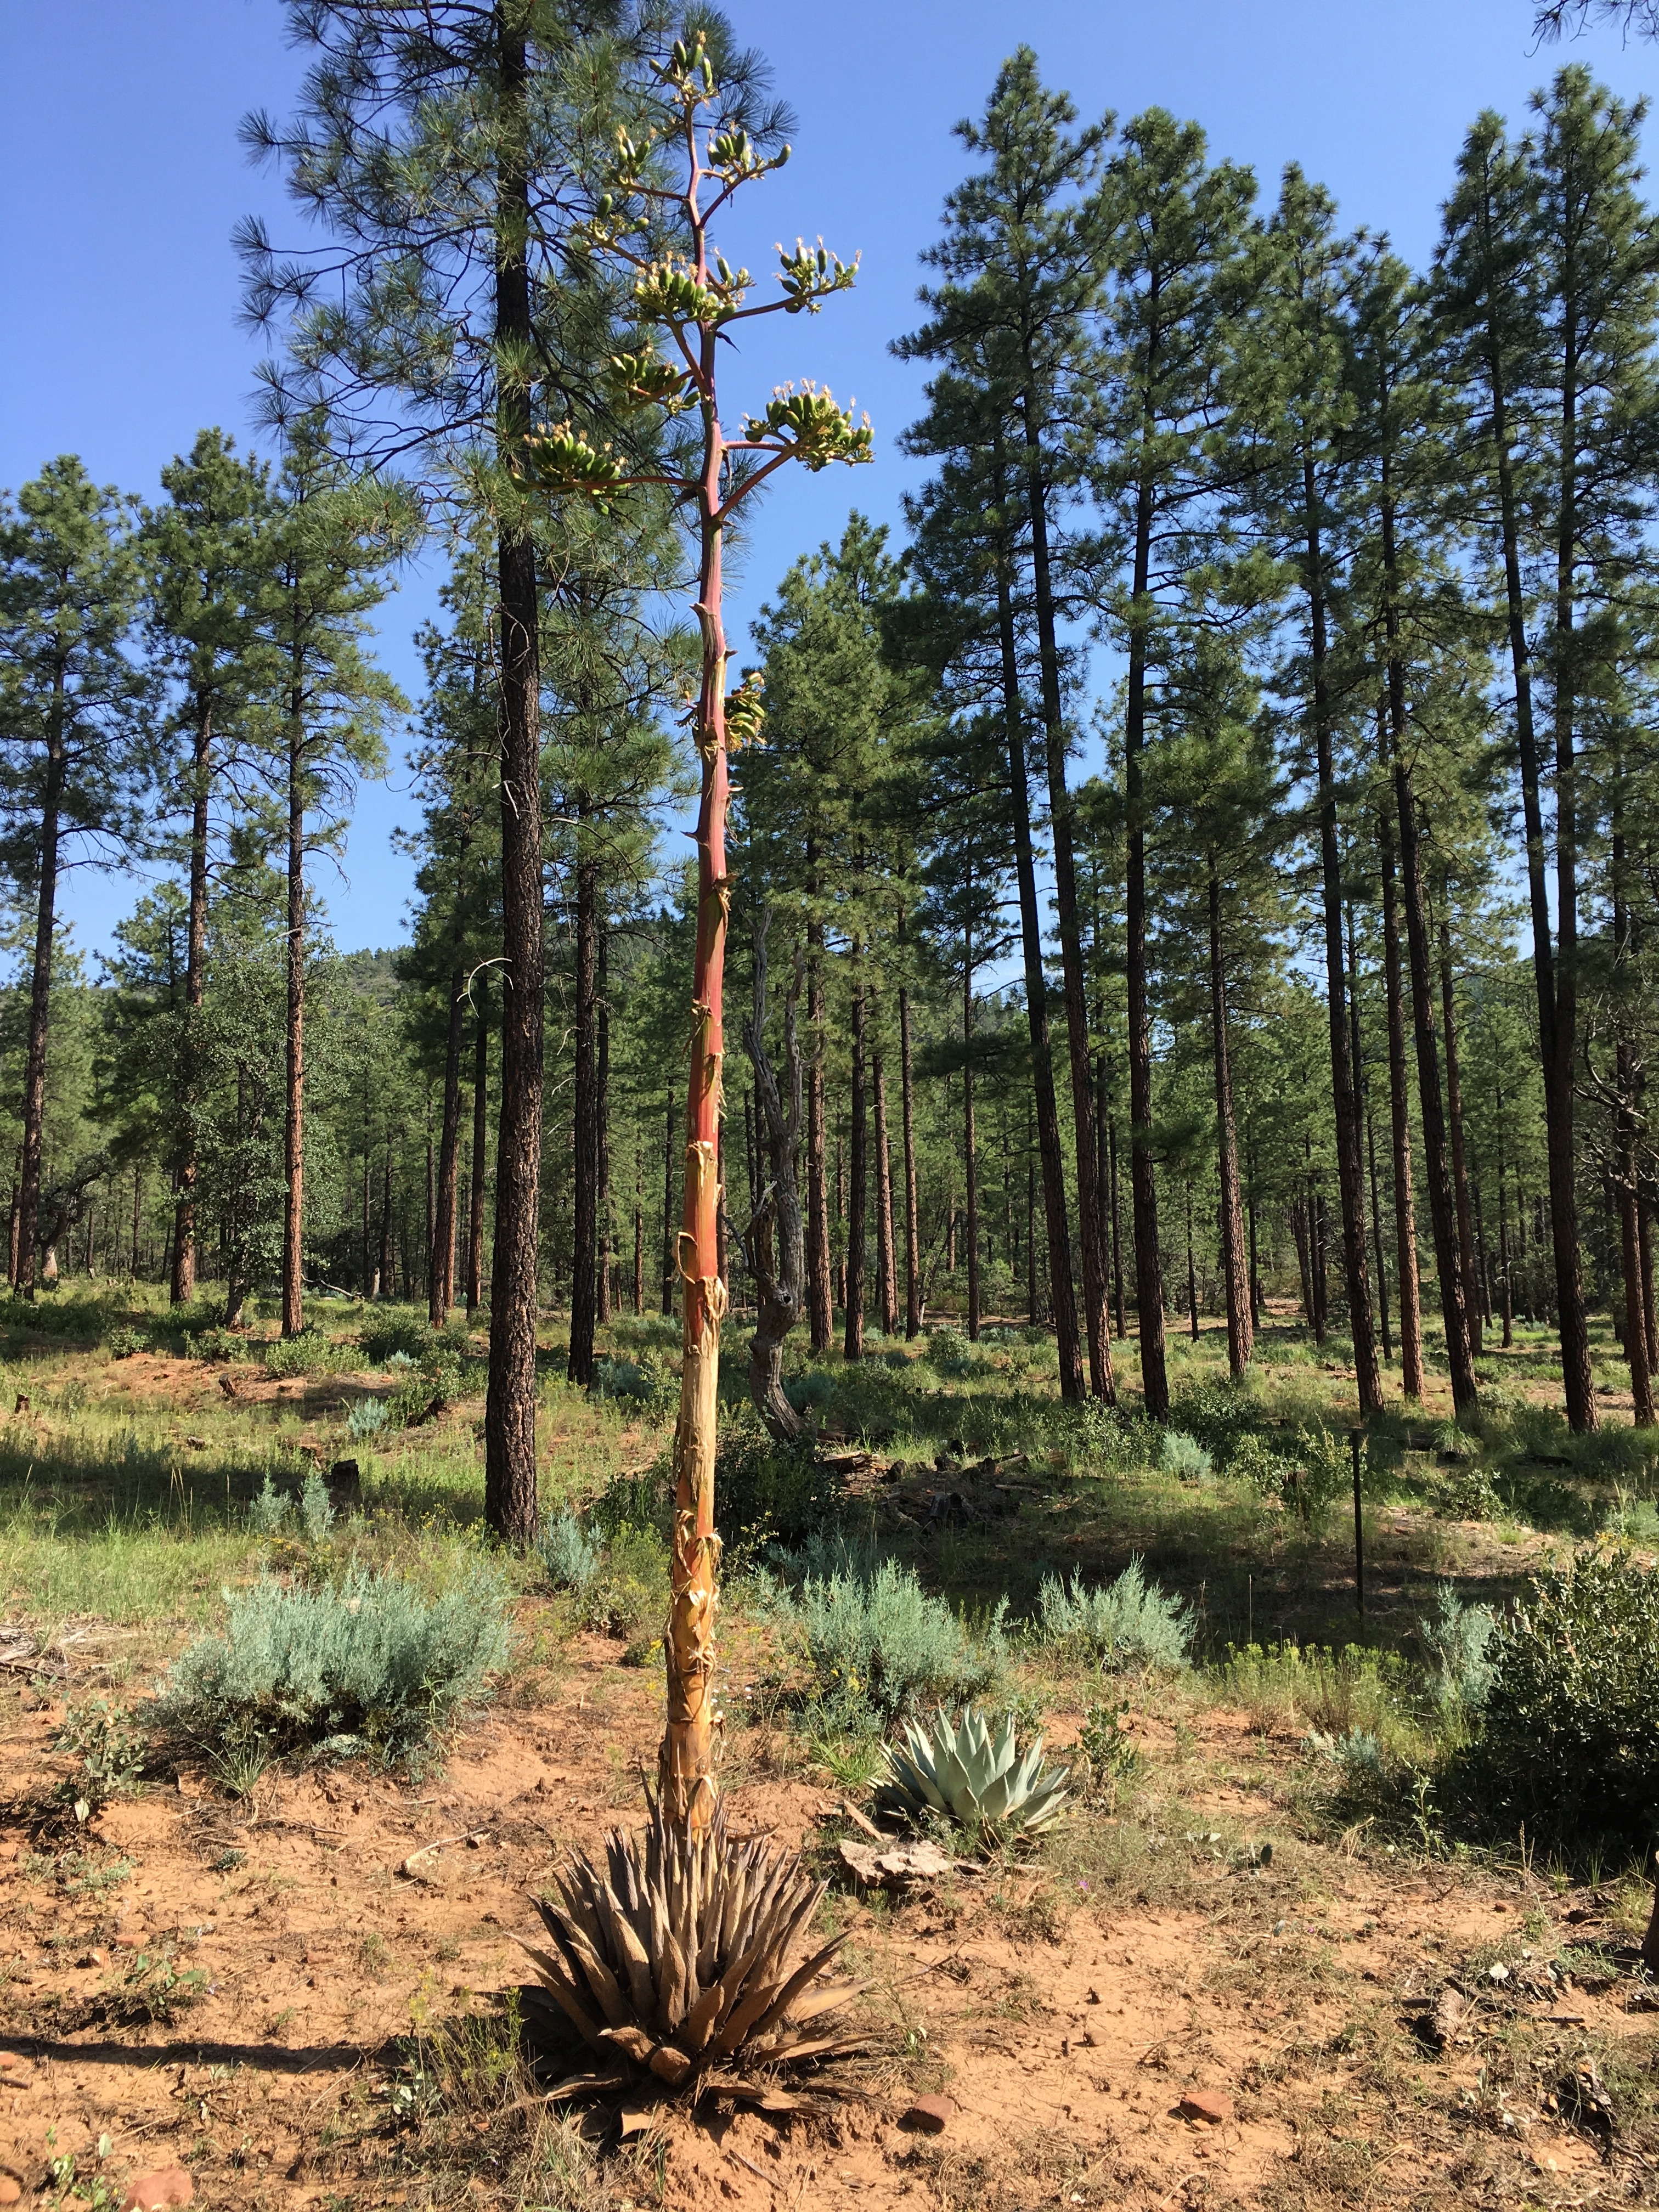
tree, forest, wilderness, plant, trail, trunk, soil, botany, conifer, spruce, grove, woodland, habitat, larch, ecosystem, flowering plant, biome, natural environment, woody plant, temperate coniferous forest, land plant, arecales